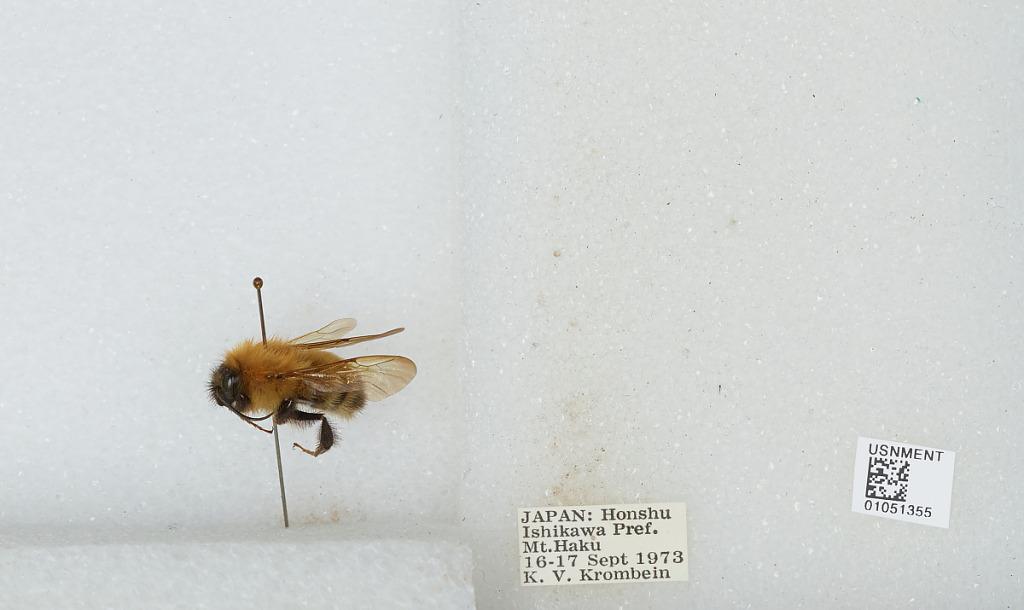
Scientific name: Bombus sp.
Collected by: K. Krombein
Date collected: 1973-9-16
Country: Japan
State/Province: Ishikawa
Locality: Mt. Haku, Honshu